Not Before Time

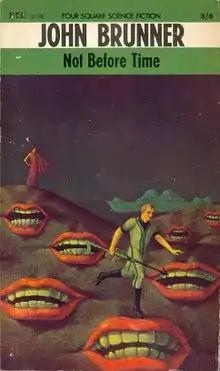
Cover of the first edition

Not Before Time is a collection of science fiction short stories by John Brunner, published in 1968.